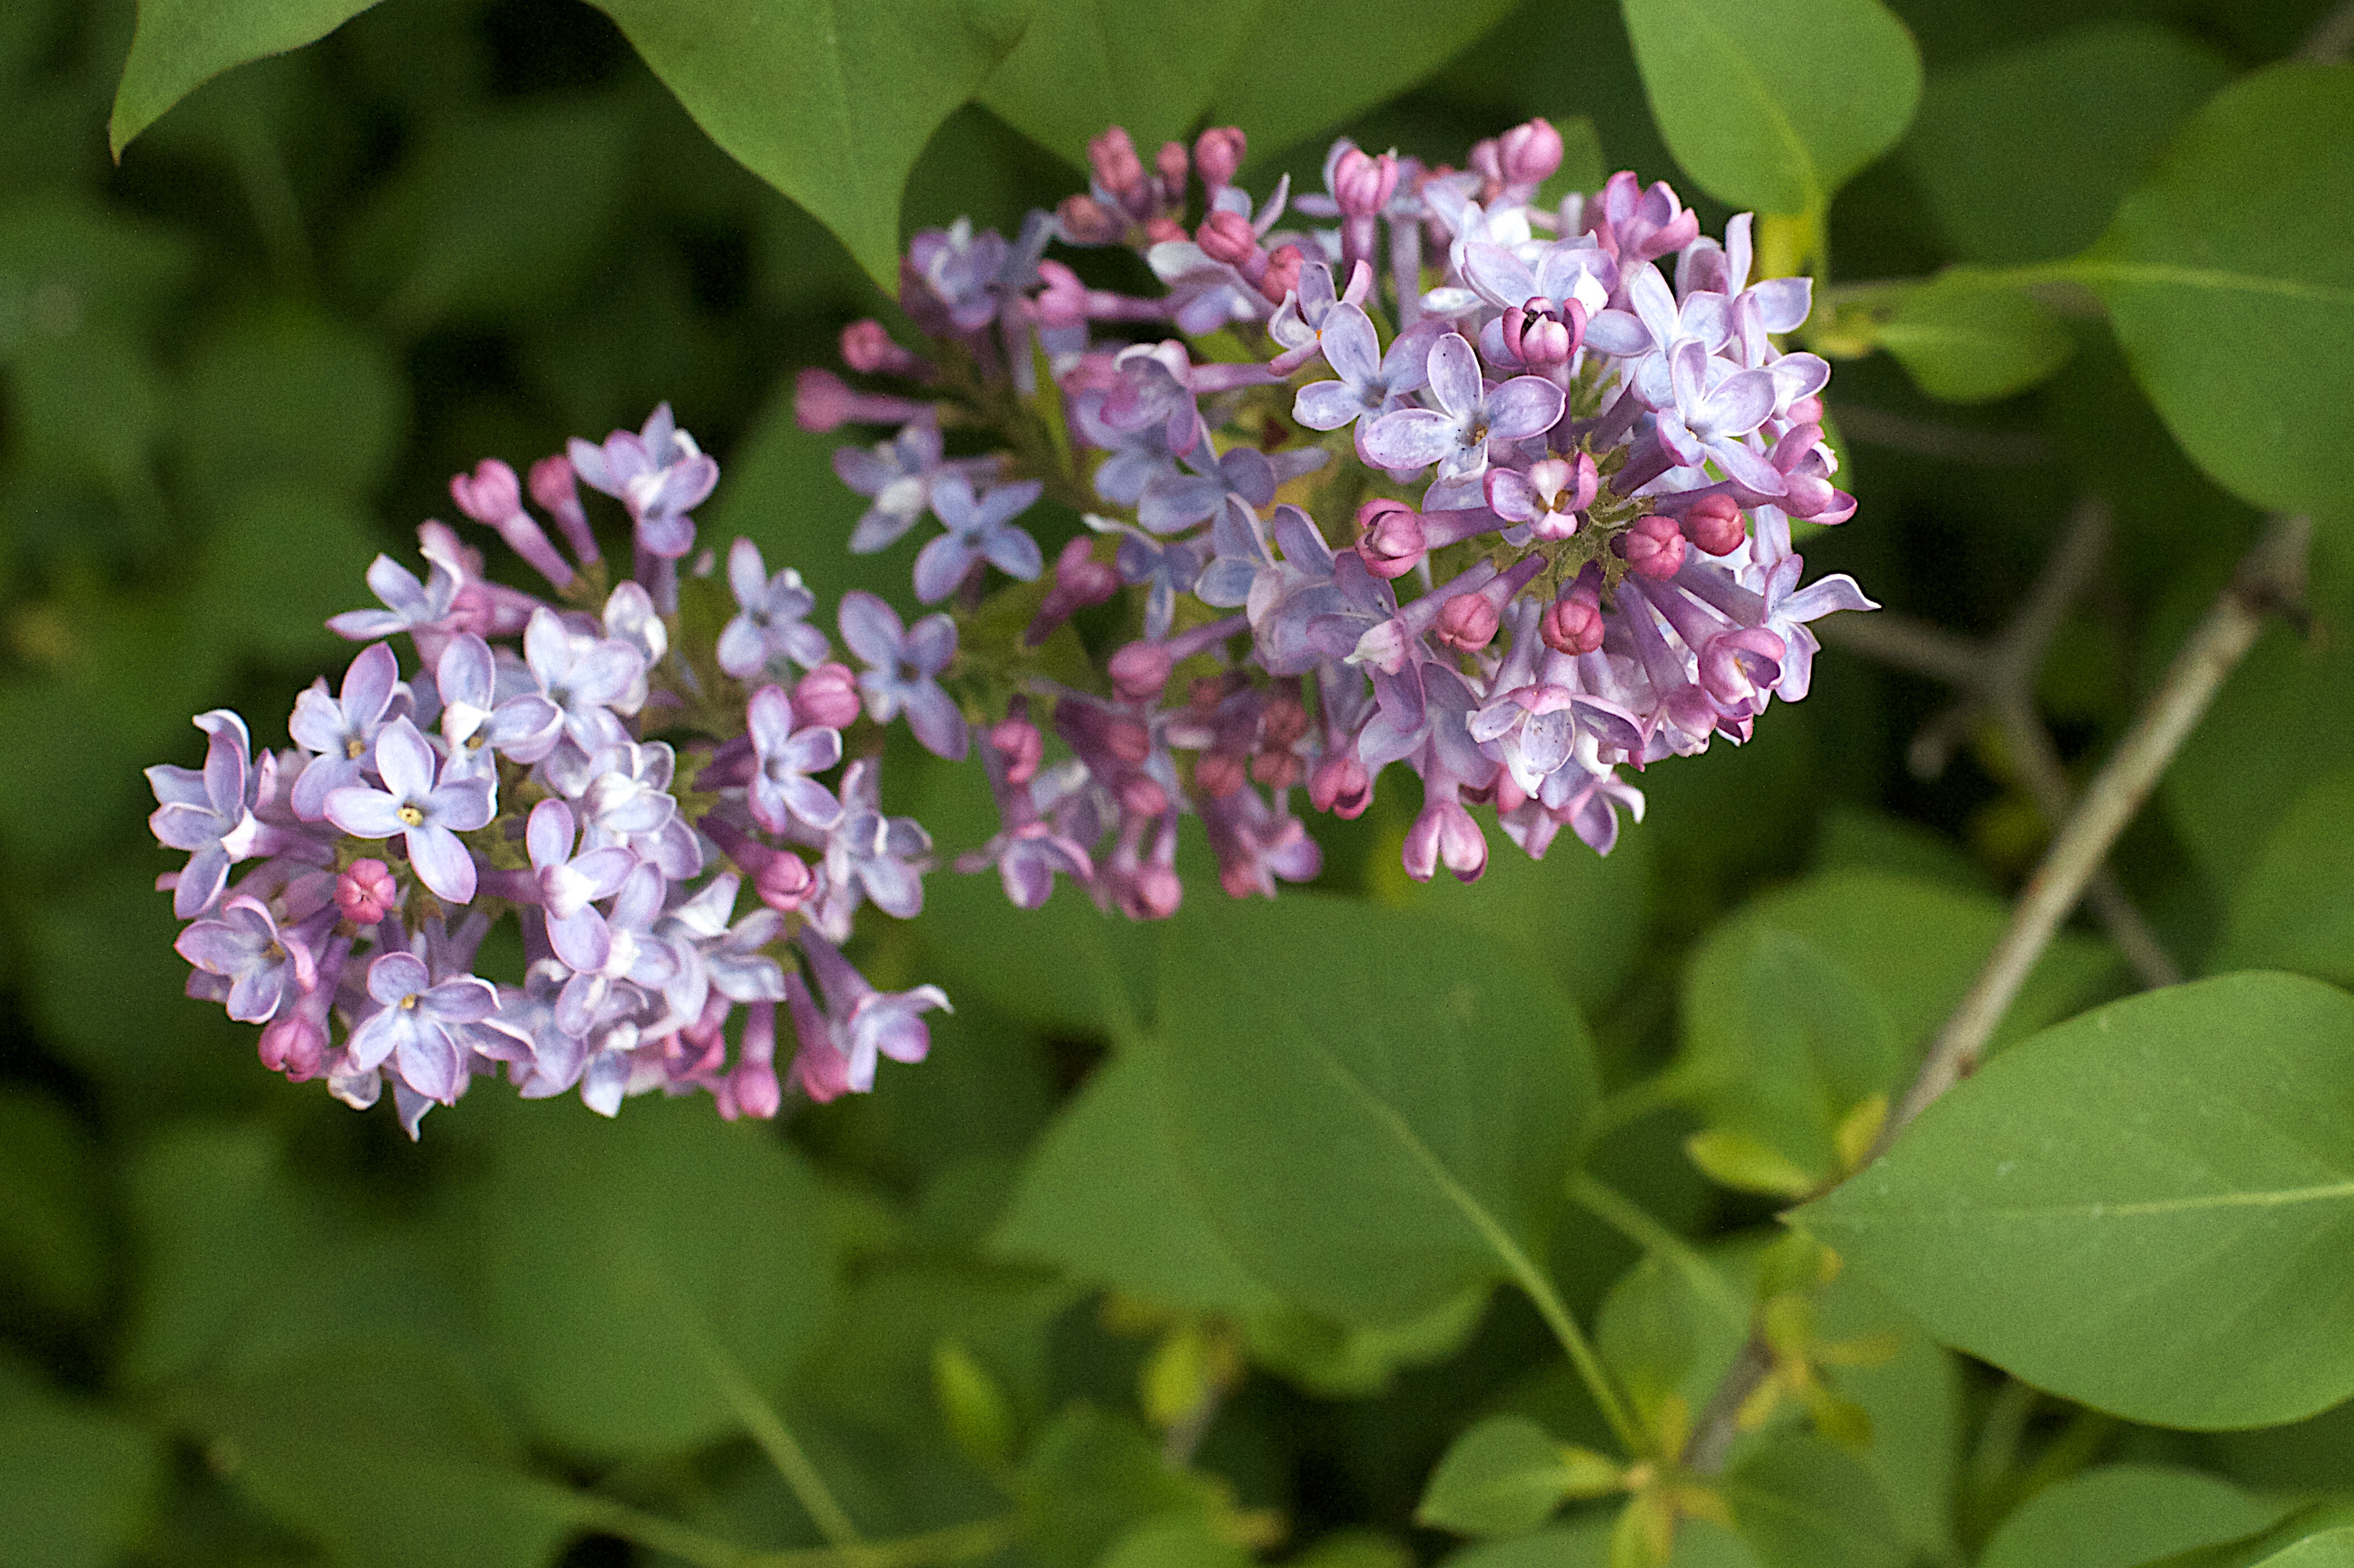
blossom, plant, flower, herb, botany, flora, wildflower, shrub, lilac, flowering plant, annual plant, land plant